A History of British Birds

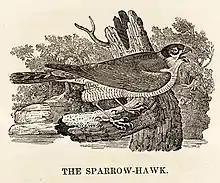
"The Sparrow-Hawk" shows textures Bewick achieved with engraving tools on the end-grain of hard boxwood.

In 1805, the "British Critic" wrote that it was "superfluous to expatiate much on the merits of a work" that everyone liked because of "the aptness of its descriptions, the accuracy of its figures, the spirit of its wood engravings, and the ingenious variety of its vignettes."